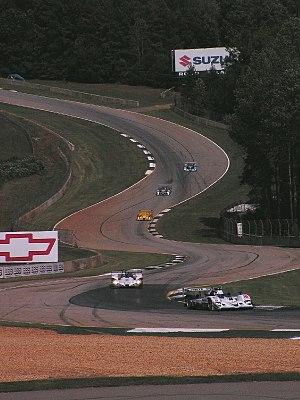
Le Road Atlanta, officiellement nommé Michelin Raceway Road Atlanta est un circuit de sports mécaniques long de 4,088 km et situé à Braselton, en Géorgie aux États-Unis.